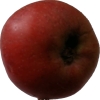
Label: Apple 17